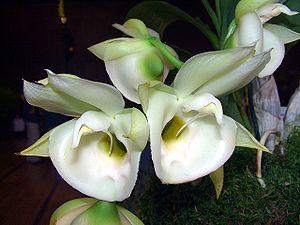
Catasetum est un genre d'orchidées épiphytes d'Amérique du Sud comptant plus de 160 espèces.